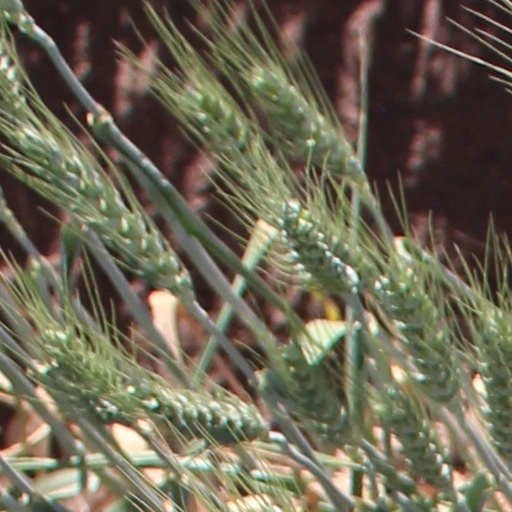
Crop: wheat